Allahabad Pillar

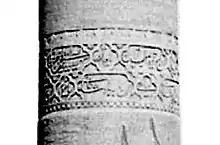
Jahangir inscription on the Allahabad pillar of Ashoka.

The Schism Edict, referred to as the "Kaushambi edict" by Cunningham, is a command from the emperor addressing the senior officials ("Mahamatras") of Kaushambi urging them to avoid dissension and stay united. The following is a conflation of various fragmented versions of the edict: